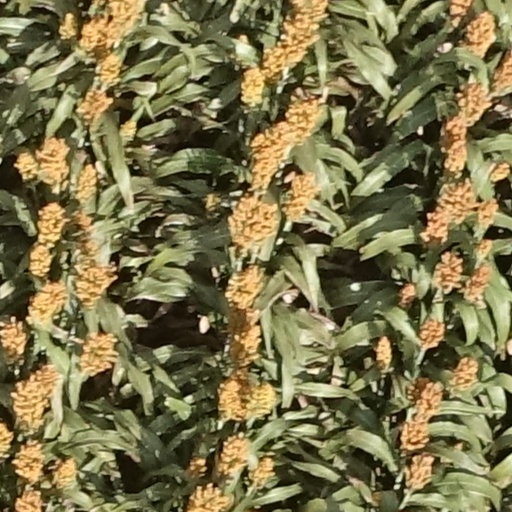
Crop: sorghum